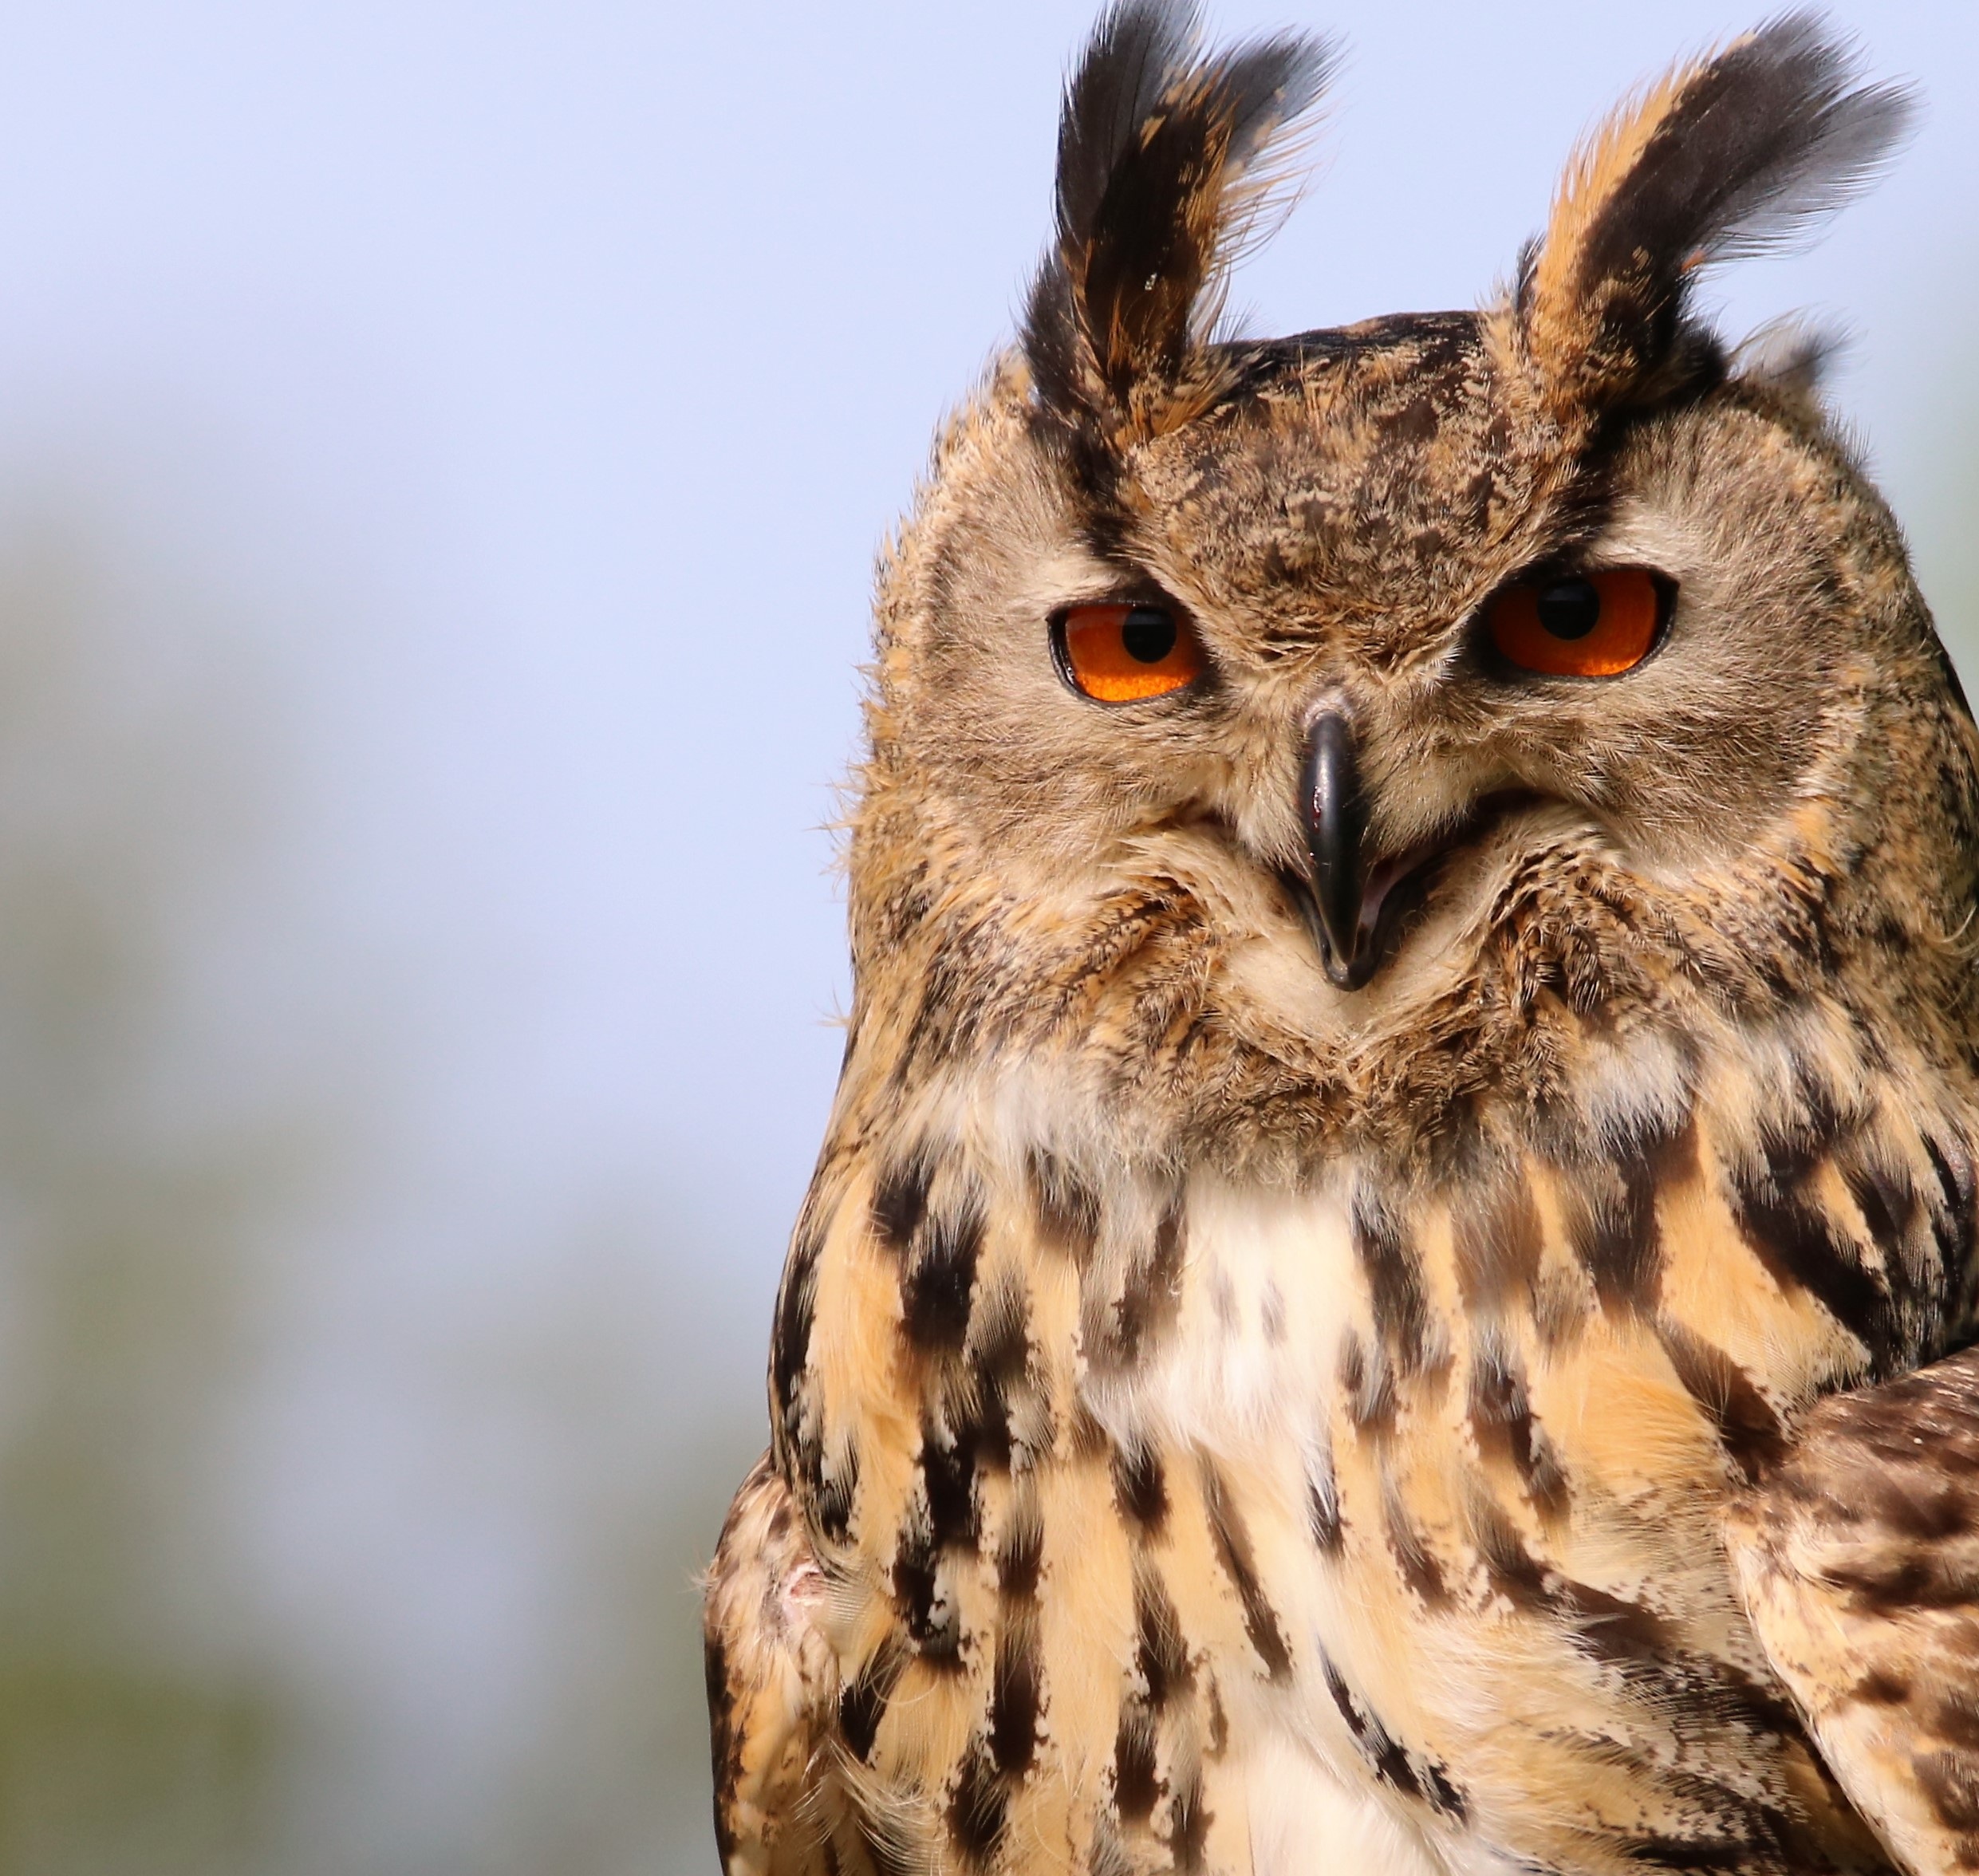
bird, wing, wildlife, beak, predator, owl, feather, fauna, raptor, bird of prey, close up, vertebrate, hunter, eurasian, falconry, eagle owl, eurasian eagle owl, accipitriformes